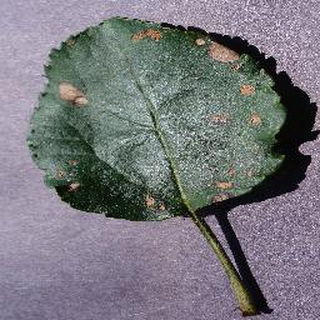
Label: apple_black_rot